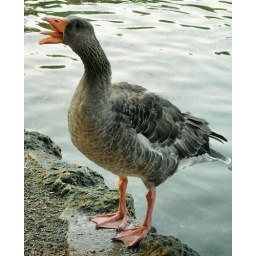
she was angry with a little dog sitting just in front of her...